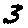
Label: 3